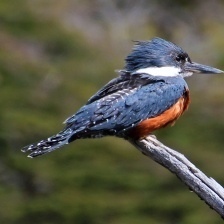
Species: BELTED KINGFISHER
Scientific name: MEGACERYLE ALCYON